Alfred Thiele

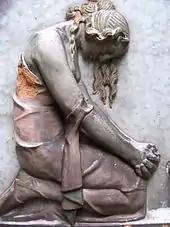
Detail Maiolica relief, 1920

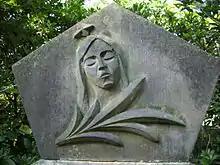
Detail Kratz grave memorial, 1921, South cemetery (Leipzig)

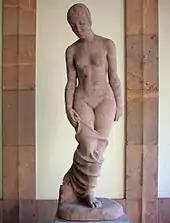
Musing (""Sinnende""), 1929, cement casting

Alfred Thiele (21 September 1886 – 19 September 1957) was a German sculptor, and medallist.